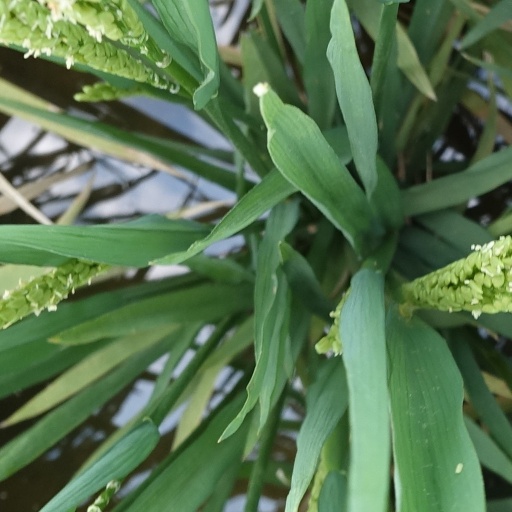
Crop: rice